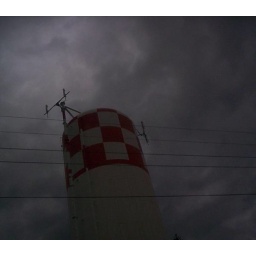
tower in the sky before a storm.